Cascade Caverns

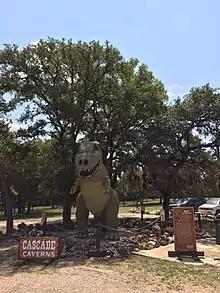
Rex was created as a movie prop for the 1993 movie "Father Hood" starring Patrick Swayze. The Disney Company filmed for several weeks inside the cave and on the grounds outside.

In 1993, the Walt Disney Company filmed a movie called "Father Hood" starring Patrick Swayze. They filmed for several weeks both inside the cave and out on the grounds. Several minutes of footage were used in the final version of the film. A prop in the film was a giant "T. rex", which is still located near the gift shop today.